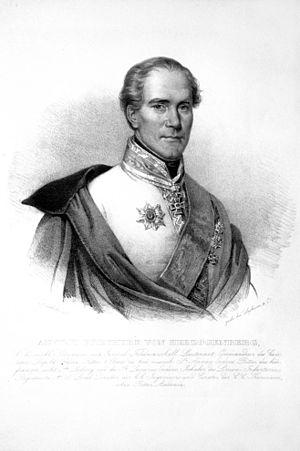
Henry-René-Marie Picot de Peccaduc, puis von Herzogenberg, né en 1770, était un sergent-major à l'École royale militaire à Paris en 1785, quand Napoléon Bonaparte y était un cadet.